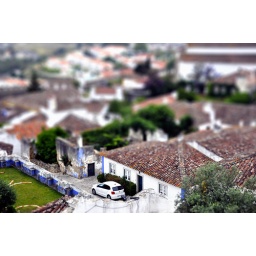
Parked car in from of the house